Indian Association of Kickboxing Organisations

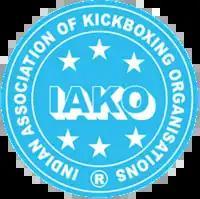

Indian Association of Kickboxing Organisations (IAKO) is the national federation of kickboxing in India. IAKO was formed in 1993 to control and promote kickboxing activities throughout the country. IAKO promotes amateur kickboxing and professional kickboxing (under the banner of IAKO Pro) in all the states, union territories and special armed forces across the country.